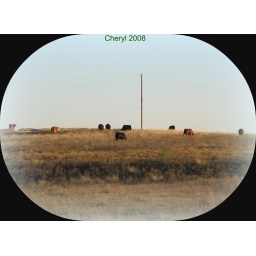
The cows in back of our house